Moore Township, Pennsylvania

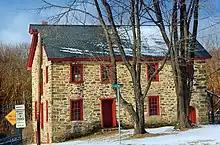
A restored farmhouse in Moore Township in February 2013

According to the U.S. Census Bureau, the township has a total area of , of which is land and , or 0.08%, is water. Geophysically, it is located within the great bend of the lower Lehigh River mouth region north of Allentown, north-northwest of Bethlehem, and west of Easton on the mouth of the Lehigh River.